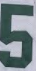
Number: 5